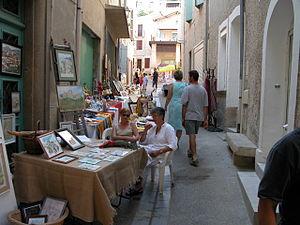
Peintres dans la rue
Les Dentelles de Montmirail, situées dans le département français de Vaucluse, sont une chaîne de montagne qui marque la limite occidentale des monts de Vaucluse. Elles sont situées au nord de Carpentras, au sud de Vaison-la-Romaine et à l'ouest du mont Ventoux. Leur point culminant est la crête de Saint-Amand à 722 mètres d'altitude.